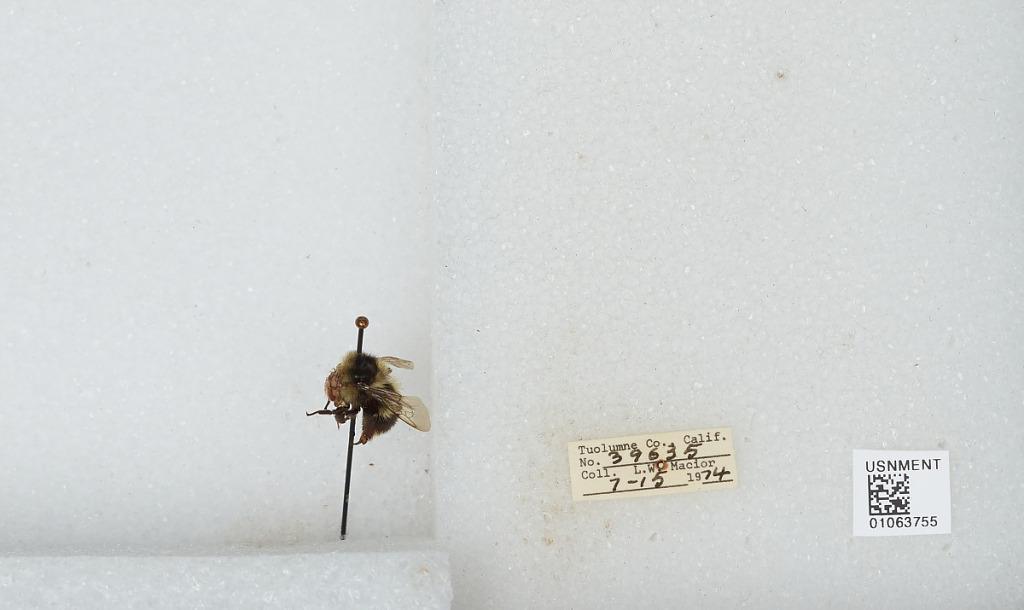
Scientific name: Bombus bifarius nearcticus
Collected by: L. Macior
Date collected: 1974-7-15
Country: United States
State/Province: California
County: Tuolumne
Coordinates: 38.02, -119.93